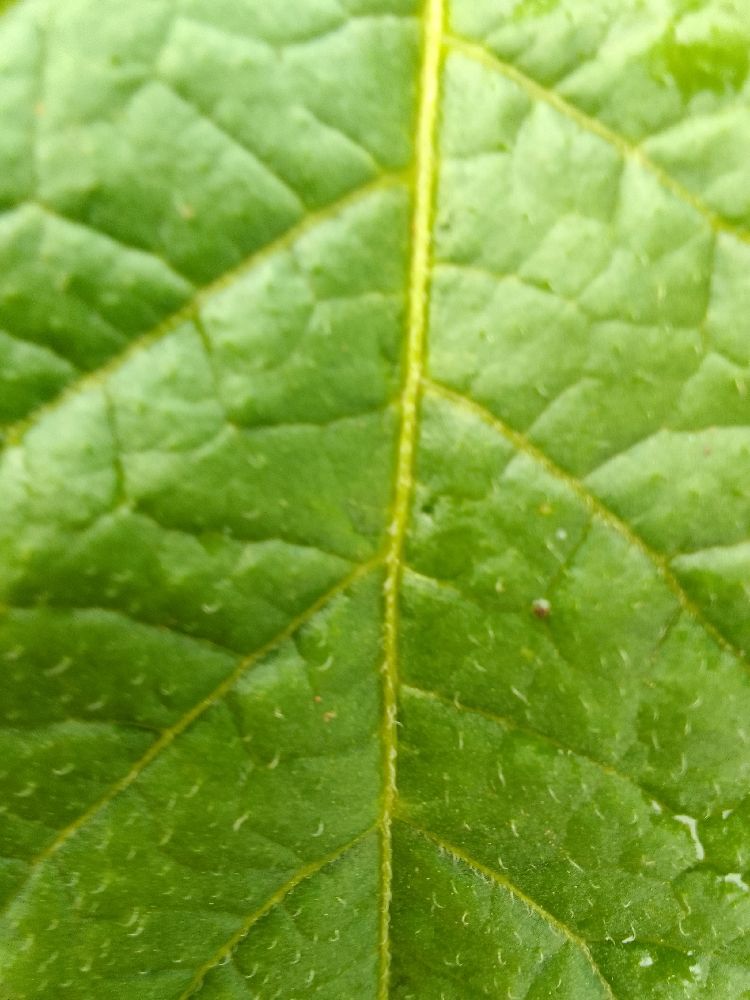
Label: Healthy